Qianosuchus

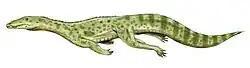
Life restoration

"Qianosuchus" was well adapted to a semi-marine lifestyle, with a laterally compressed tail and tall neural spines providing a greater surface area, indicating an animal reliant on its undulating tail for propulsion. Its tail is actually more expanded than those of several other marine reptiles such as "Hupehsuchus" and the modern marine iguana, so "Qianosuchus" was almost certainly a competent swimmer. The thin scapulae and coracoids are also seen in many marine reptiles such as ichthyosaurs and mosasaurs, while the long neck and reduced dermal armour are seen in marine reptiles such as "Tanystropheus." However, its pelvic girdle and large, relatively unspecialized legs would have allowed "Qianosuchus" to walk around on land as well, and may well have had an erect or semi-erect posture, based on the ankle joint. All this suggests that "Qianosuchus" lived a semi-aquatic lifestyle in and around the shallow seas where it lived, hunting either on water or on land.